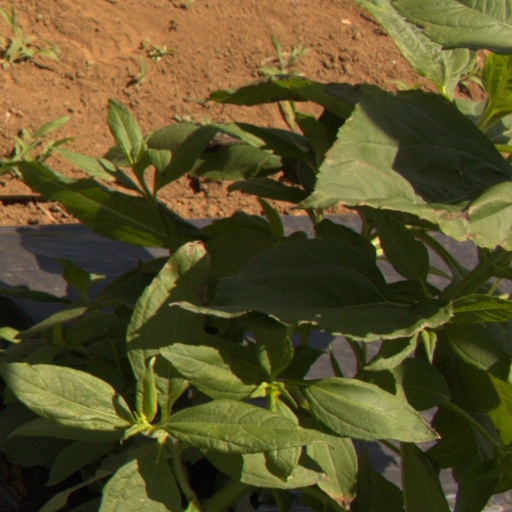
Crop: Jerusalem artichoke